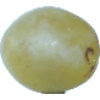
Label: Grape White 1